Association for Consultancy and Engineering

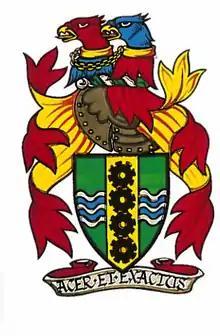
ACE's coat of arms

Members are typically businesses providing consultancy and other professional services in the field of engineering and the built environment. Their areas of expertise include buildings, transport, utilities, environment and construction and are located throughout the United Kingdom, but many operate worldwide.